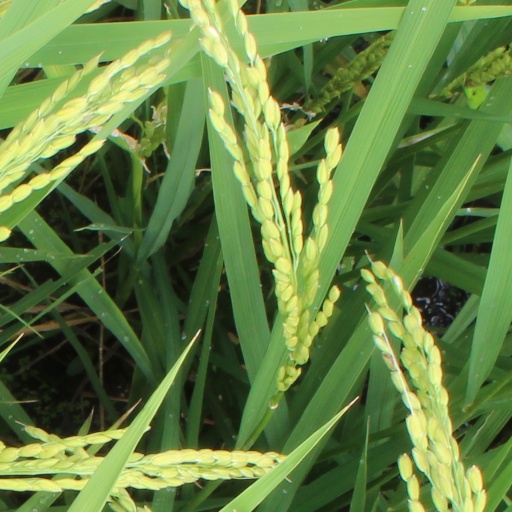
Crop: rice